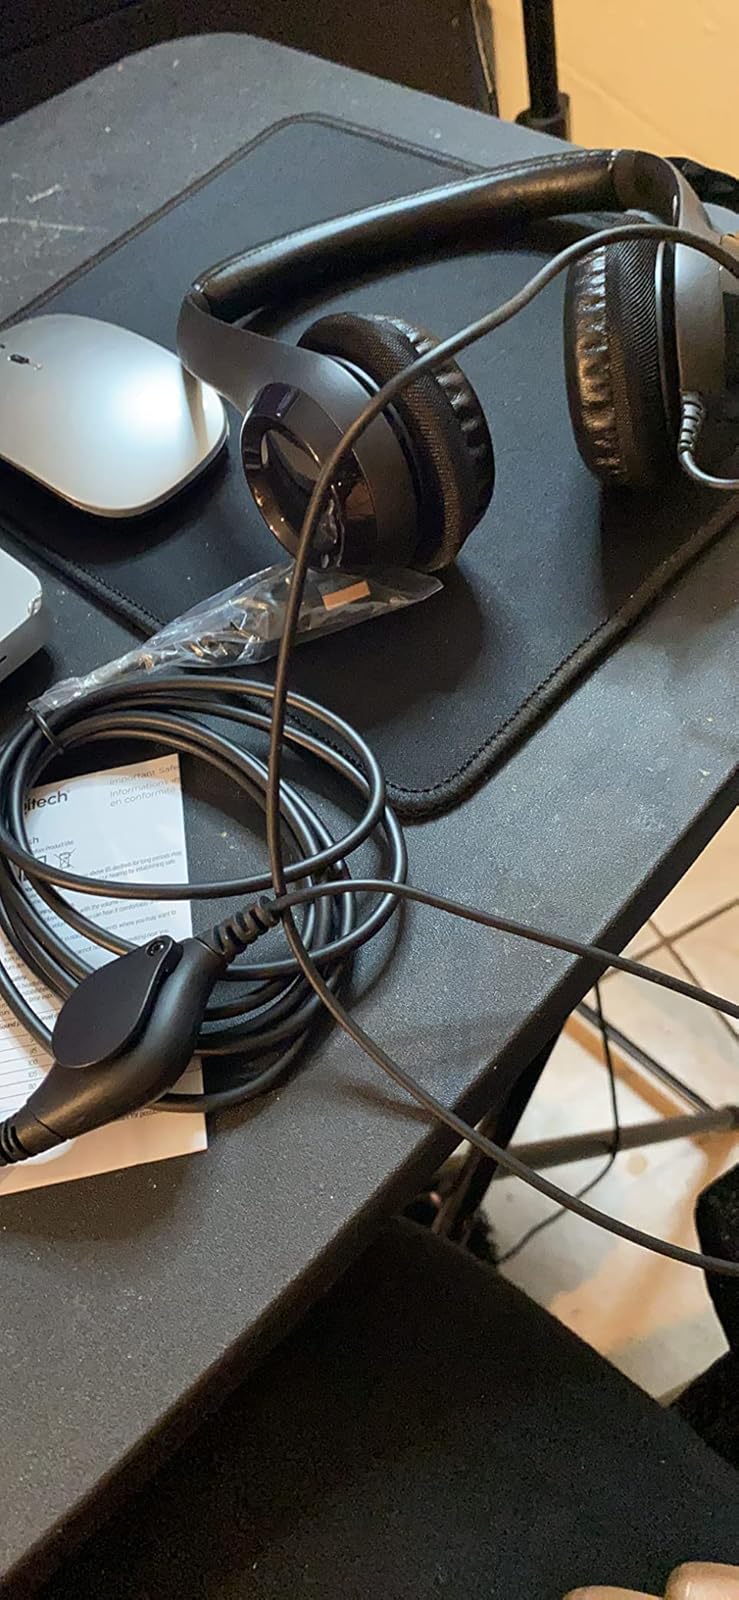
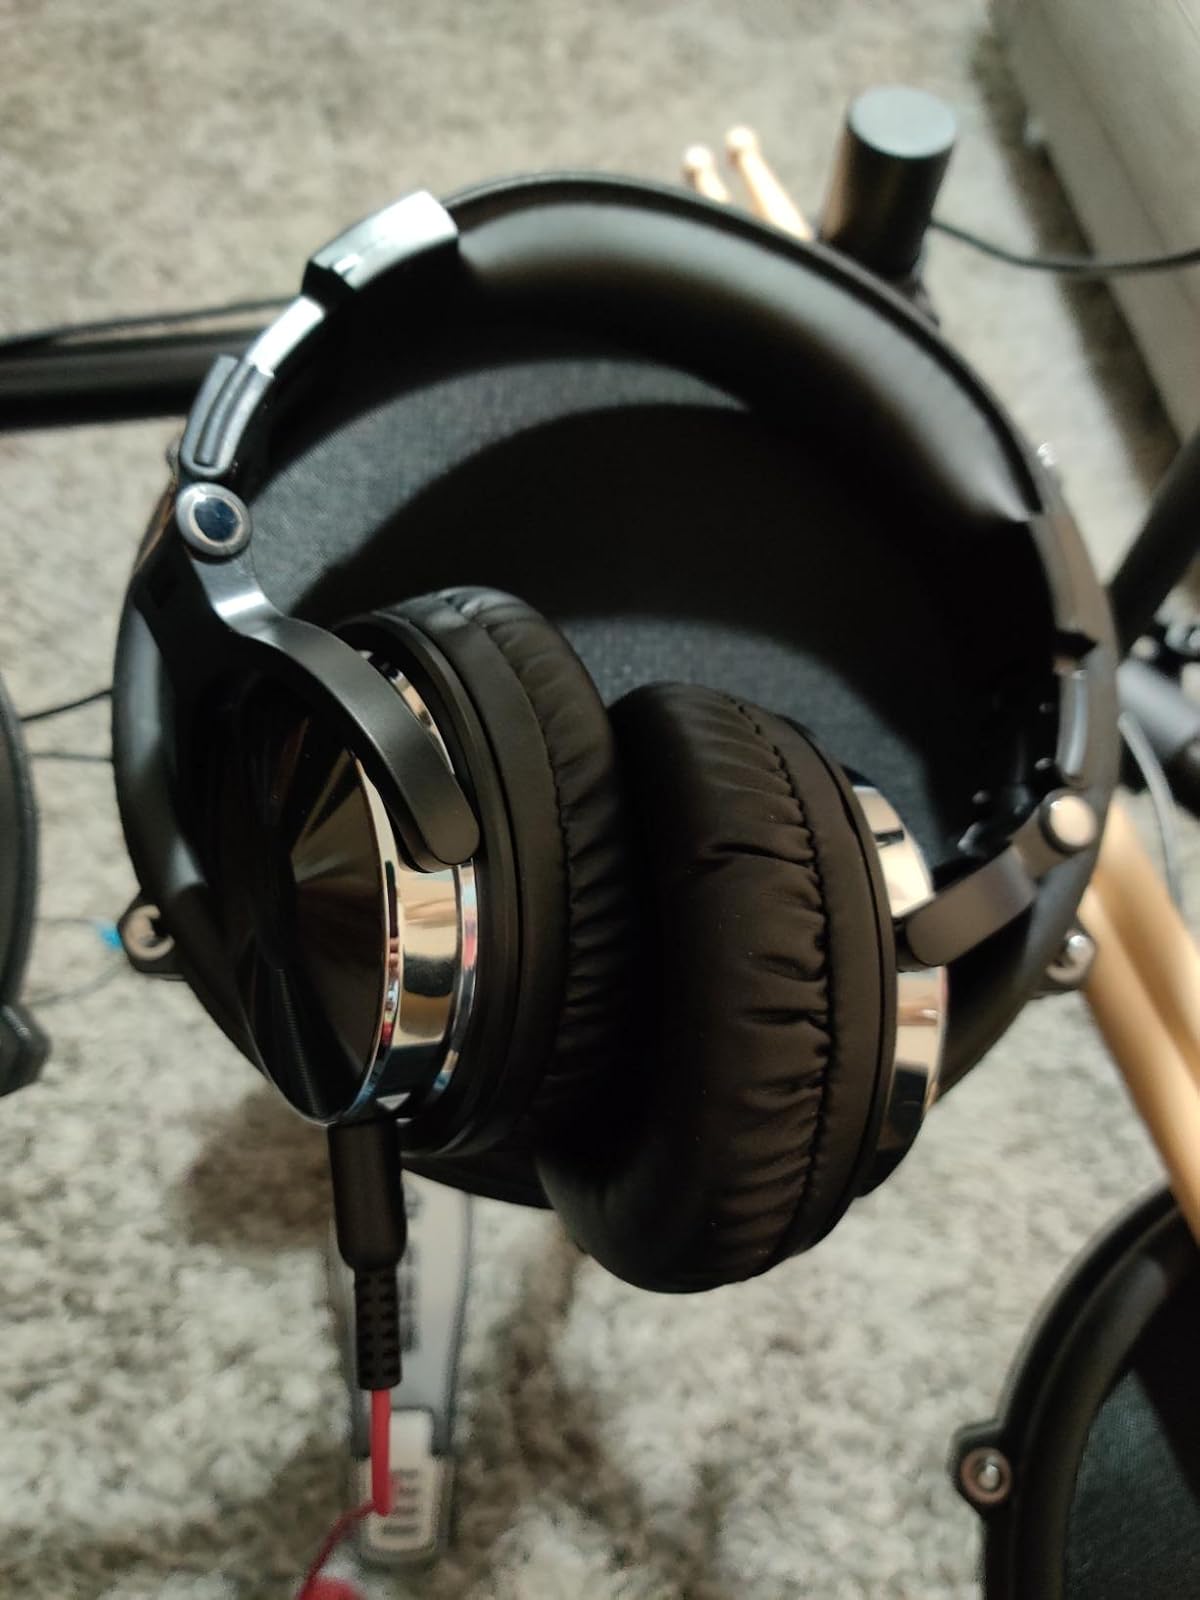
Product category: headphones
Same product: no